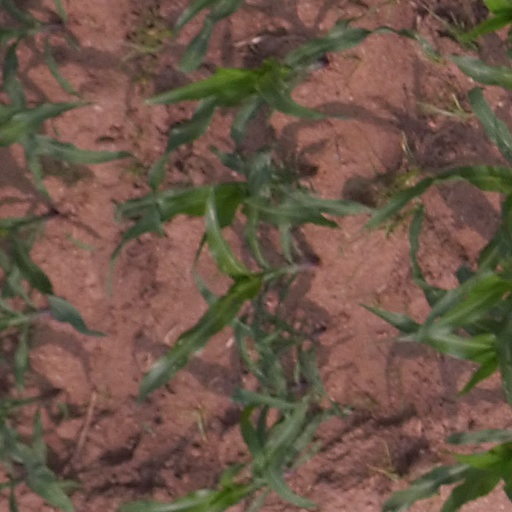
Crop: maize; corn